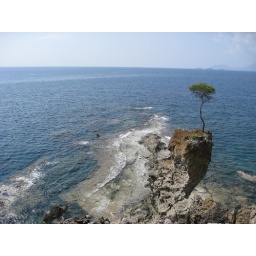
A tree on the rock in the seaside, Phaselis vicinity, Antalya region, Turkey